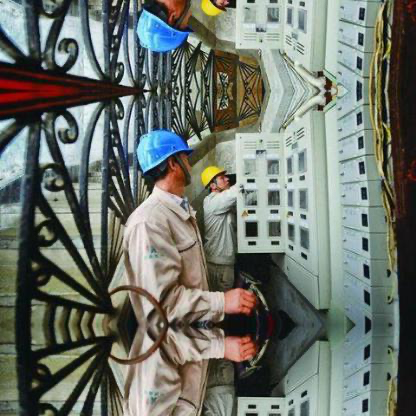
Objects in the image:
label: helmet
label: helmet
label: helmet
label: helmet